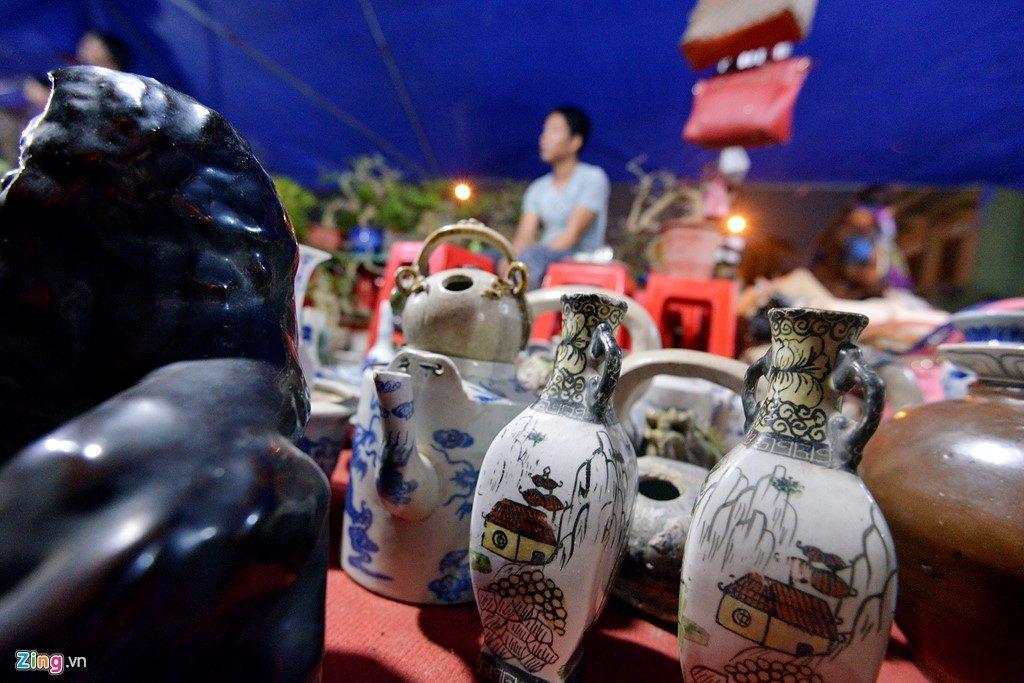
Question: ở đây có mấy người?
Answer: ở đây có một người